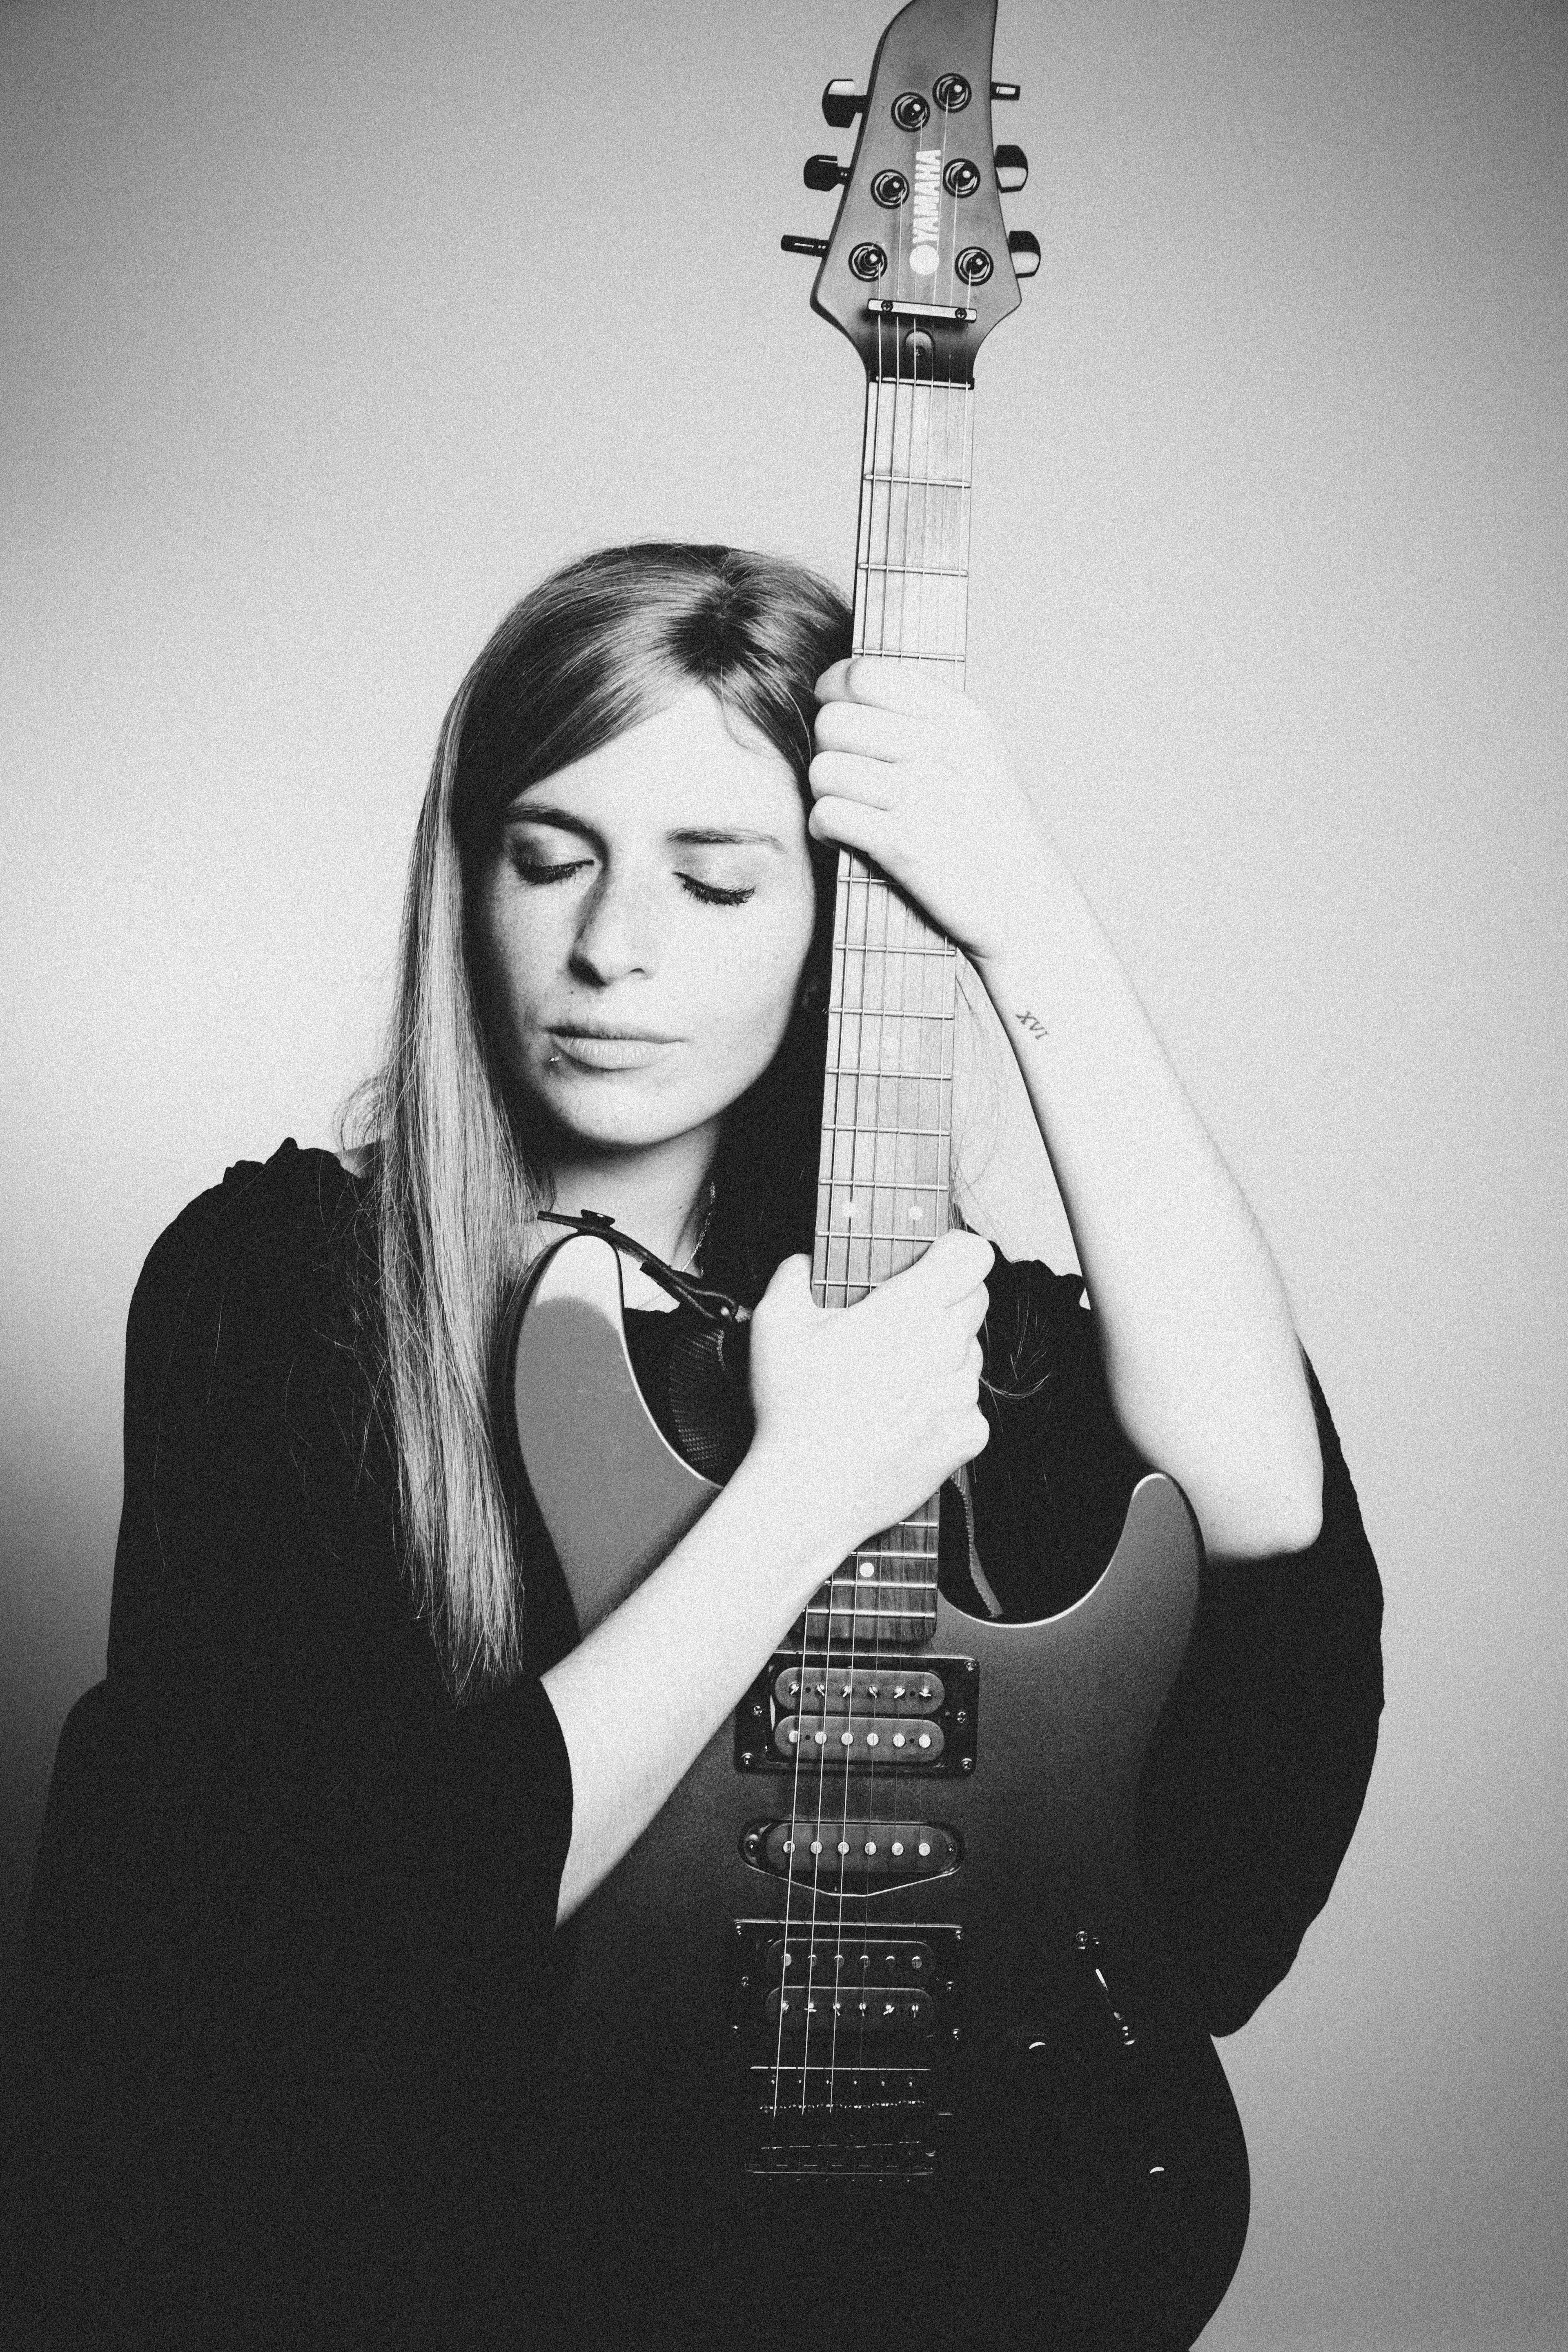
string instrument, white, musical instrument, guitar, plucked string instruments, black and white, acoustic guitar, electric guitar, musician, photo shoot, photography, flash photography, jazz guitarist, string instrument accessory, bass guitar, retro style, monochrome, monochrome photography, guitarist, long hair, style